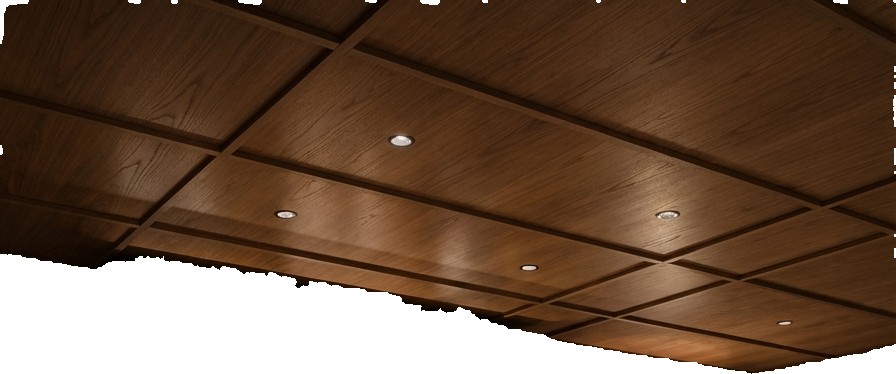
Surface category: ceiling